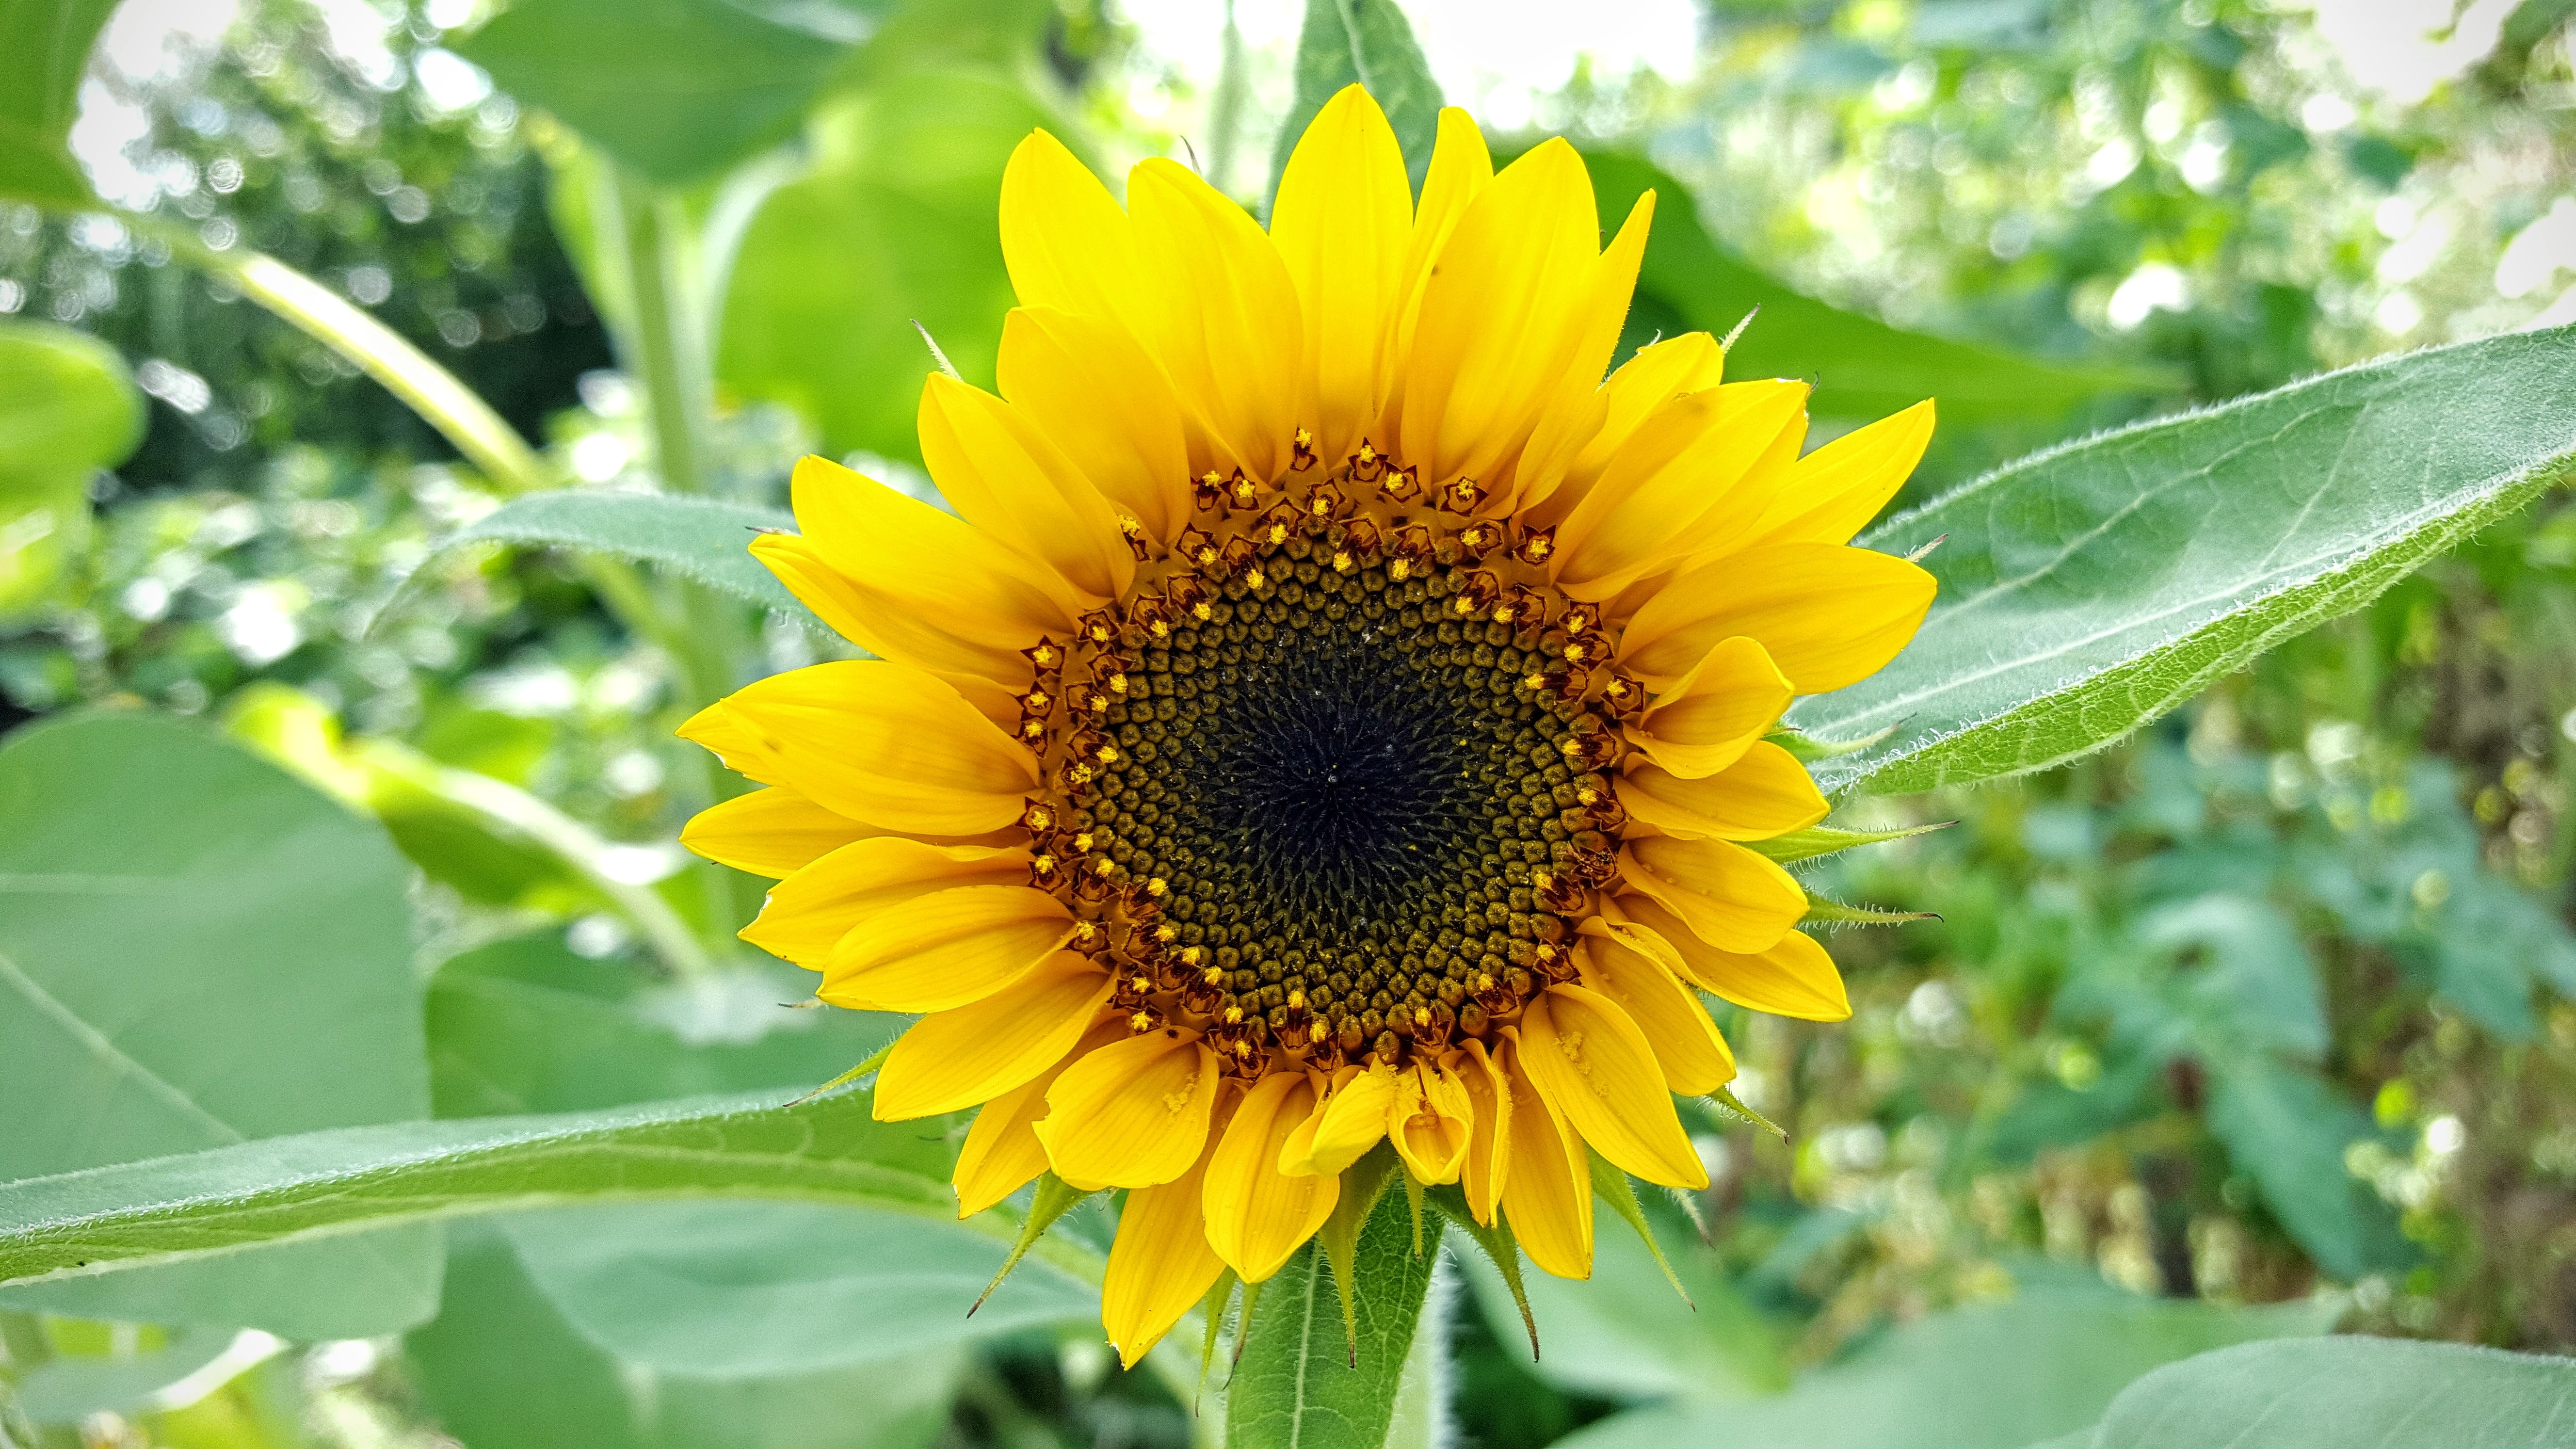
plant, field, flower, summer, botany, yellow, garden, flora, sunflower, wildflower, flowering plant, daisy family, sunflower seed, annual plant, land plant